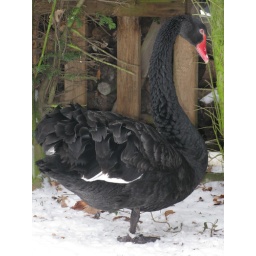
tivolipark mechelen | black swan in the snow